Naqibullah Orya Khail

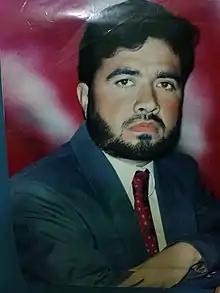
Khail as Assistant Commander with the Mujahideen during the Soviet–Afghan War

Dr. Naqibullah Orya Khail (Pashto:داكترنقیب الله اوریا خیل, Persian:داكترنقیب الله اوریا خیل, born 1969) is an Afghan politician. He is the Leader of Hezb-e-Jawanan Musalman Afghanistan. He was elected leader on February 15, 2005. Usually referred to as Naqibullah Orya Khail, he previously served as a member of Hezbi Islami and served as an Assistant Commander of Mujahideen in Laghman Province during Soviet–Afghan War.